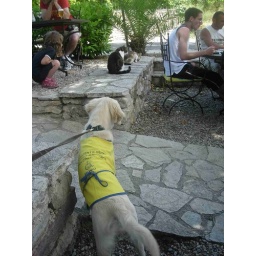
Alix is a female golden retriever and a service dog in training. Picture taken by her foster family.